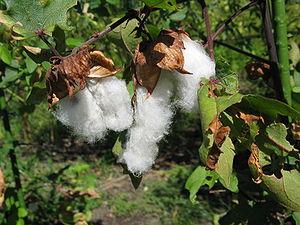
Gossypium est un genre de plantes de la famille des Malvaceae. C'est le genre des cotonniers « véritables ».
Le cotonnier en arbre est une espèce de plantes dicotylédones de la famille des Malvaceae. C'est un arbuste d'environ 2 à 3, 50 m de haut aux feuilles tomenteuses qui pousse en Asie tropicale et sub-tropicale. Les fleurs sont jaunes ou rouges. Il contient du gossypol.